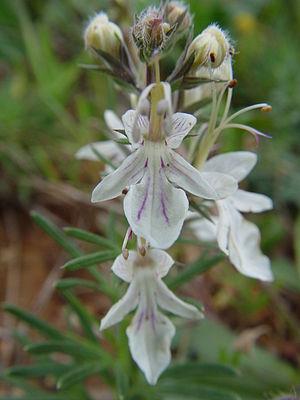
Ansouis est une commune française située dans le département de Vaucluse, en région Provence-Alpes-Côte d'Azur.
Le genre Teucrium, les germandrées, regroupe environ 260 espèces de plantes herbacées ou de sous-arbrisseaux de la famille des Lamiacées. On les retrouve un peu partout à travers le monde, mais elles sont particulièrement nombreuses dans le bassin méditerranéen.
Pertuis est une commune française située dans le département de Vaucluse, en région Provence-Alpes-Côte d'Azur. Elle est longée au sud par la Durance, qui après avoir servi de limite entre le comté de Provence et le comté de Forcalquier, sert aujourd'hui de limite entre les départements de Vaucluse et des Bouches-du-Rhône.